List of viverrids

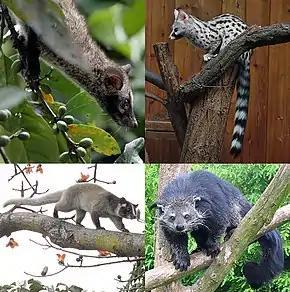
Four viverrid species (clockwise from top left): the Asian palm civet ("Paradoxurus hermaphroditus"), the common genet ("Genetta genetta"), the binturong ("Arctictis binturong"), and the masked palm civet ("Paguma larvata")

Viverridae is a family of mammals in the order Carnivora, composed mainly of the civets and genets. A member of this family is called a viverrid. They are widespread primarily throughout Africa, India, and southeast Asia, and are found primarily in forests, shrublands, and grasslands, though some species can be found in savannas or wetlands. Most viverrids are 40 to 65 cm (16 to 26 in) long, plus a 35 to 60 cm (14 to 24 in) tail, though the West African oyan can be as small as 30 cm (12 in) plus a 35 cm (14 in) tail, and some binturongs can be up to 96 cm (38 in) plus a 89 cm (35 in) tail. Most species do not have population estimates, though three viverrids are classified as endangered, and one, the Malabar large-spotted civet, is classified as critically endangered with a population size of around 200. No viverrid species have been domesticated.